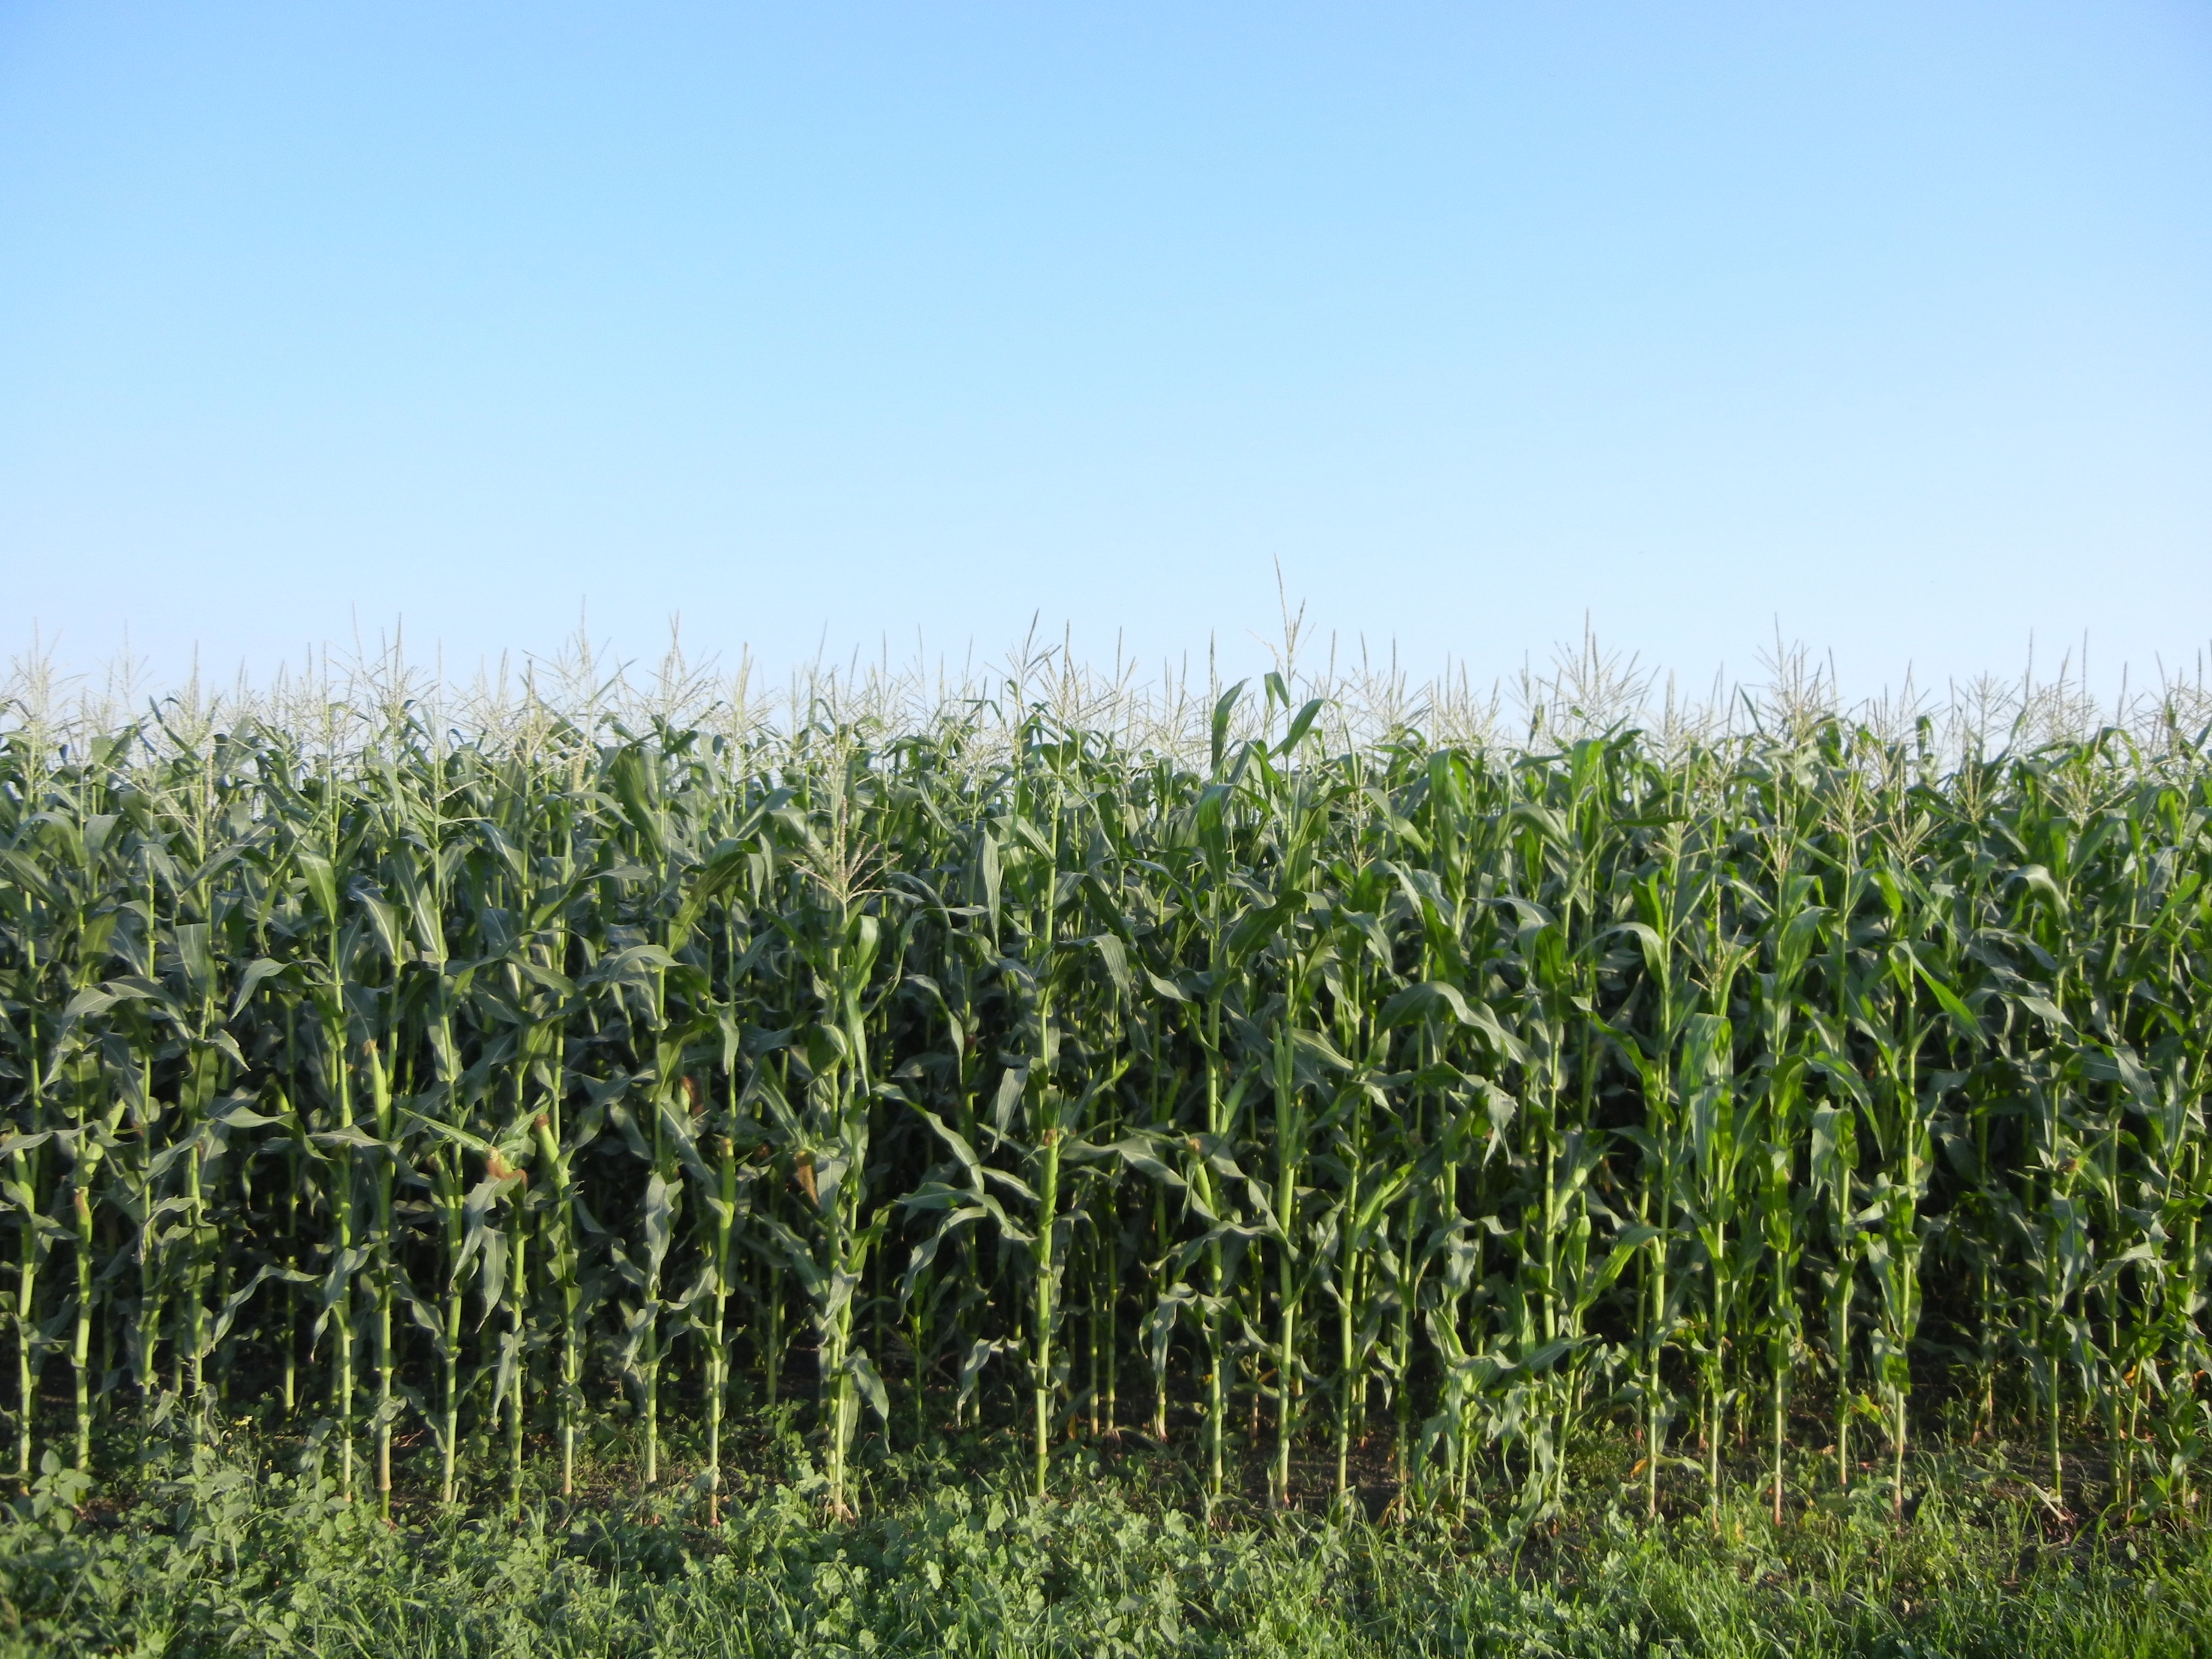
landscape, nature, growth, plant, field, farm, grain, prairie, countryside, leaf, land, summer, rural, food, green, farming, harvest, produce, vegetable, crop, natural, corn, agriculture, season, farmland, cereal, agricultural, grassland, rows, growing, cornfield, plantation, maize, organic, cultivated, flowering plant, grass family